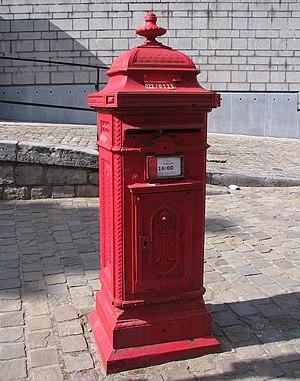
Boîte aux lettres à Mons en Belgique - Foto Wolfgang Pehlemann IMG_1684